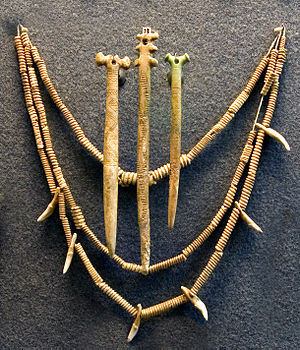
Jamna-kulturen / Redskaber m.m.
Jamna-kulturen er en kultur fra sen kobberalder og tidlig bronzealder, der var udbredt i området mellem floderne Buh i Ukraine og Dnestr i Rumænien på den Pontisk-Kaspiske slette i perioden mellem 3.500 og 2.200 f.Kr. Kulturen var overvejende nomadisk, men i nærheden af floder og nogle få befæstede landsbyer forekom der agerbrug.